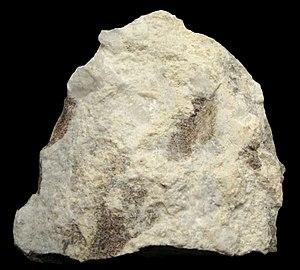
La portlandite est un corps chimique minéral, l'hydroxyde de calcium de formule brute Ca(OH)₂. Il s'agit d'une espèce minérale naturelle rare analogue de la brucite, appartenant au système réticulaire hexagonal, qu'il est possible d'observer en minuscules plaques hexagonales, incolore et transparente, à éclat perlé sur les clivages. On la trouve avec les dépôts de produits de sublimation des émanations ou fumerolles volcaniques ou parmi les produits de dégradation des éjectas transformés à haute températures parmi lesquels les laves communes sur les flancs des formations volcaniques, par exemple sur le Vésuve en Italie, mais aussi avec des roches métamorphiques de contact, par exemple à Scawt Hill, comté d'Antrim en Irlande du Nord.